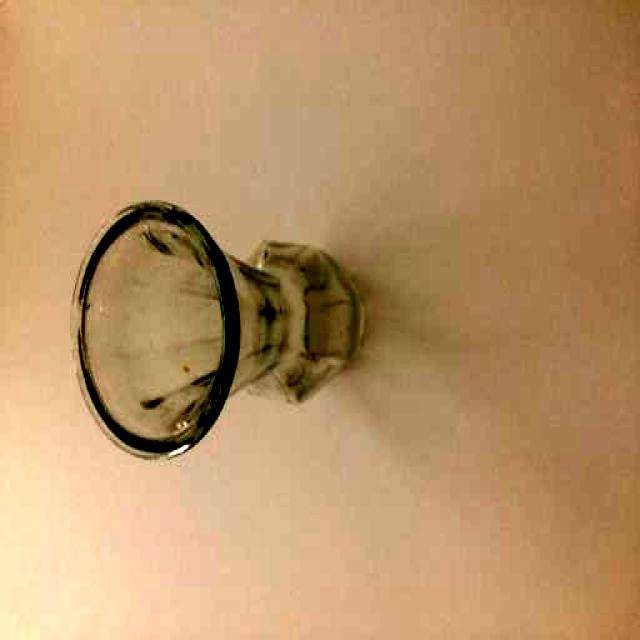
Label: Glass